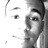
Emotion: happy